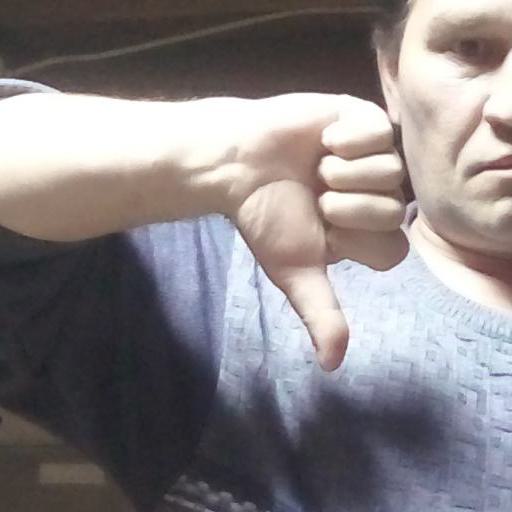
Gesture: dislike